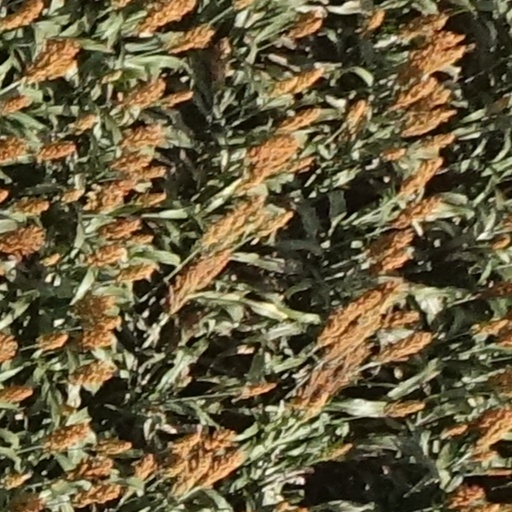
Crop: sorghum